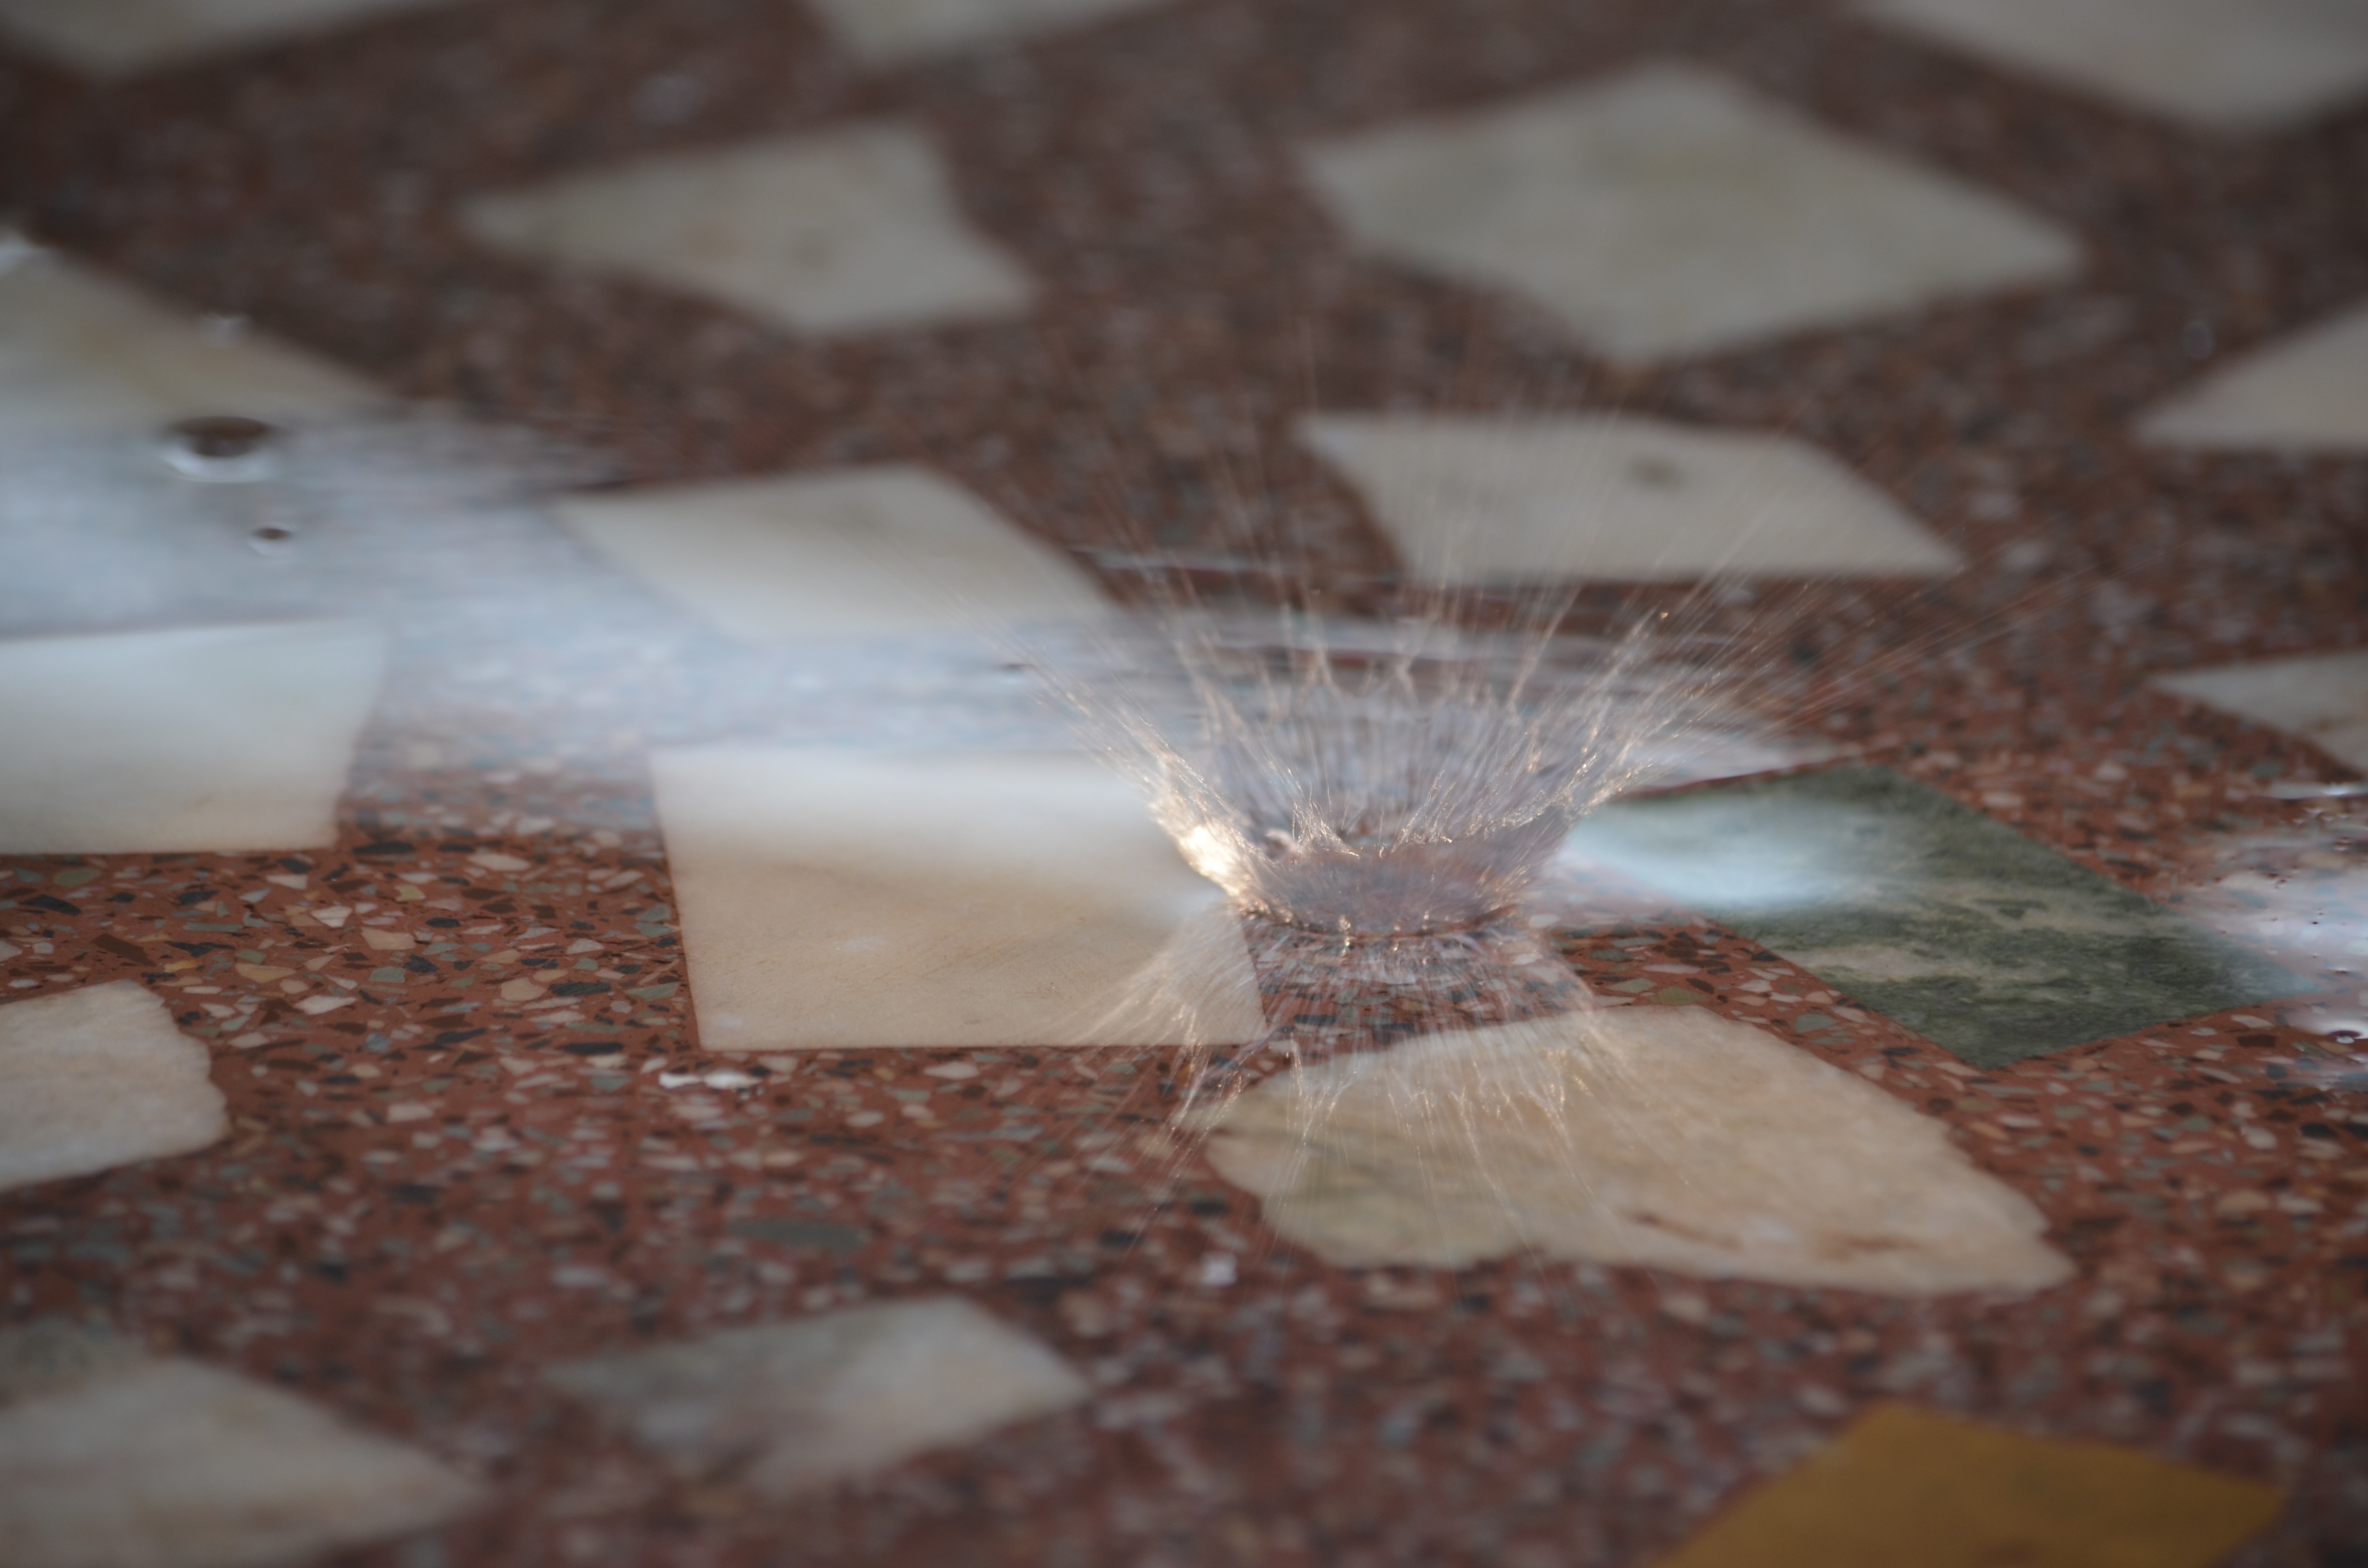
wood, white, leaf, floor, tile, material, art, flooring